Solesmes Abbey

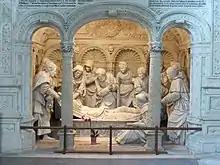
Dormition de la Vierge, Solesmes

Solesmes Abbey was founded in 1010 by Geoffrey, Lord of Sablé, who donated the monastery and its farm to the Benedictine monks of the Saint-Pierre de la Couture Abbey, "for the redemption of his soul and those of his parents, or those who went before him and those who come after him". The church was dedicated on 12 October, sometime between 1006 and 1015.